History of Germany

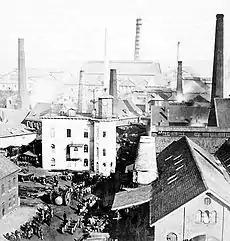
The Krupp-Works in Essen, 1864

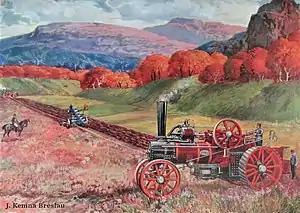
Many companies, such as steam-machine producer J. Kemna, modeled themselves on English industry.

German reaction to the French Revolution was mixed at first. German intellectuals celebrated the outbreak, hoping to see the triumph of Reason and The Enlightenment. The royal courts in Vienna and Berlin denounced the overthrow of the king and the threatened spread of notions of liberty, equality, and fraternity. By 1793, the execution of the French king and the onset of the Terror disillusioned the Bildungsbürgertum (educated middle classes). Reformers said the solution was to have faith in the ability of Germans to reform their laws and institutions in peaceful fashion.